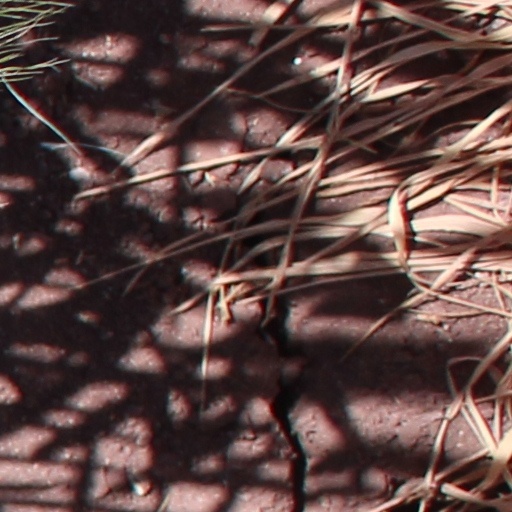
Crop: wheat